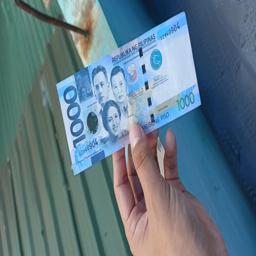
Label: 1000_Old_Front